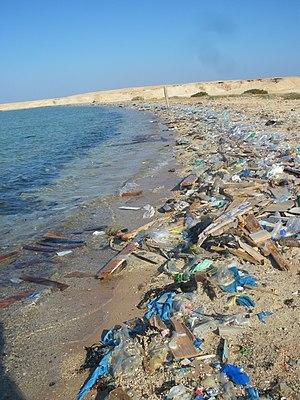
Plage polluée sur la mer Rouge à Charm el-Naga (Port Safaga) en Égypte